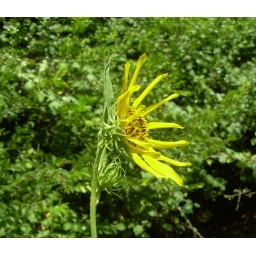
large yellow wildflower growing in the park, a maxmillian sunflower